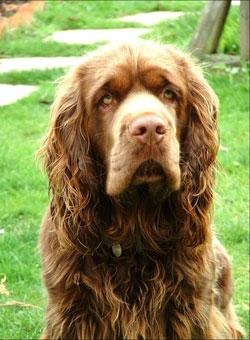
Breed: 217-n000034-Sussex_spaniel